Luna Vachon

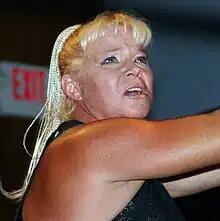
Vachon in 2007

After leaving the WWF, Luna continued to manage Gangrel during her independent tours all over the world, as well as wrestling on her own. Venues included the IWA Puerto Rico in 2000, the Australian World Wrestling All-Stars in 2001, the German EWP in 2003, the British ASW in 2006 and WSU in 2007.